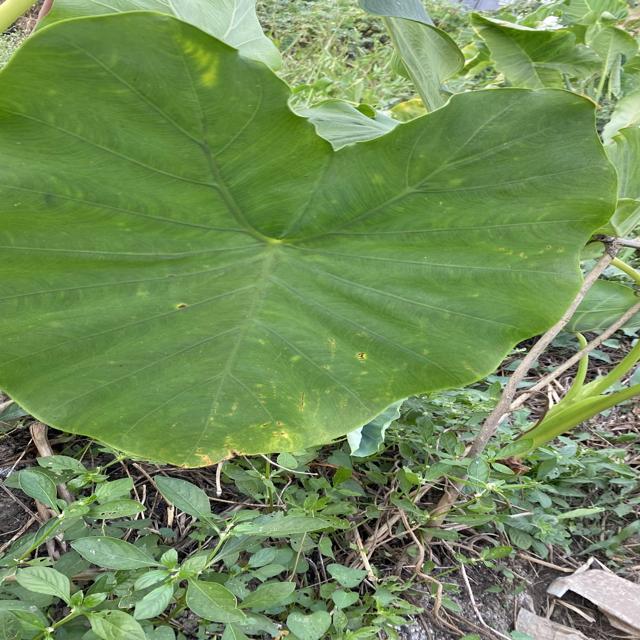
Label: Early_Blight